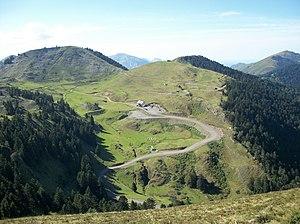
Station de ski de fond de Nistos en été
La station de Nistos est une station de ski de fond des Pyrénées située sur les communes de Sarrancolin et Nistos dans le département des Hautes-Pyrénées en région Occitanie.
Le massif de la Barousse est un massif des Pyrénées situé à cheval sur les départements des Hautes-Pyrénées et de la Haute-Garonne, en région Occitanie, France.
Nistos est une commune française située dans le département des Hautes-Pyrénées, en région Occitanie.